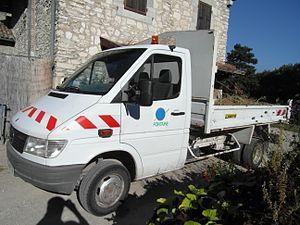
Véhicule des services techniques de Fontaine
Fontaine, est une commune française située dans le département de l'Isère en région Auvergne-Rhône-Alpes.